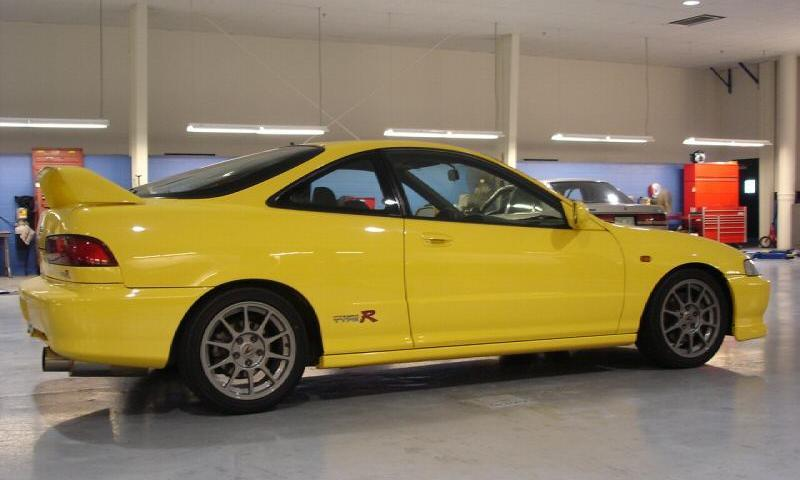
Car model: 2001 Acura Integra Type R